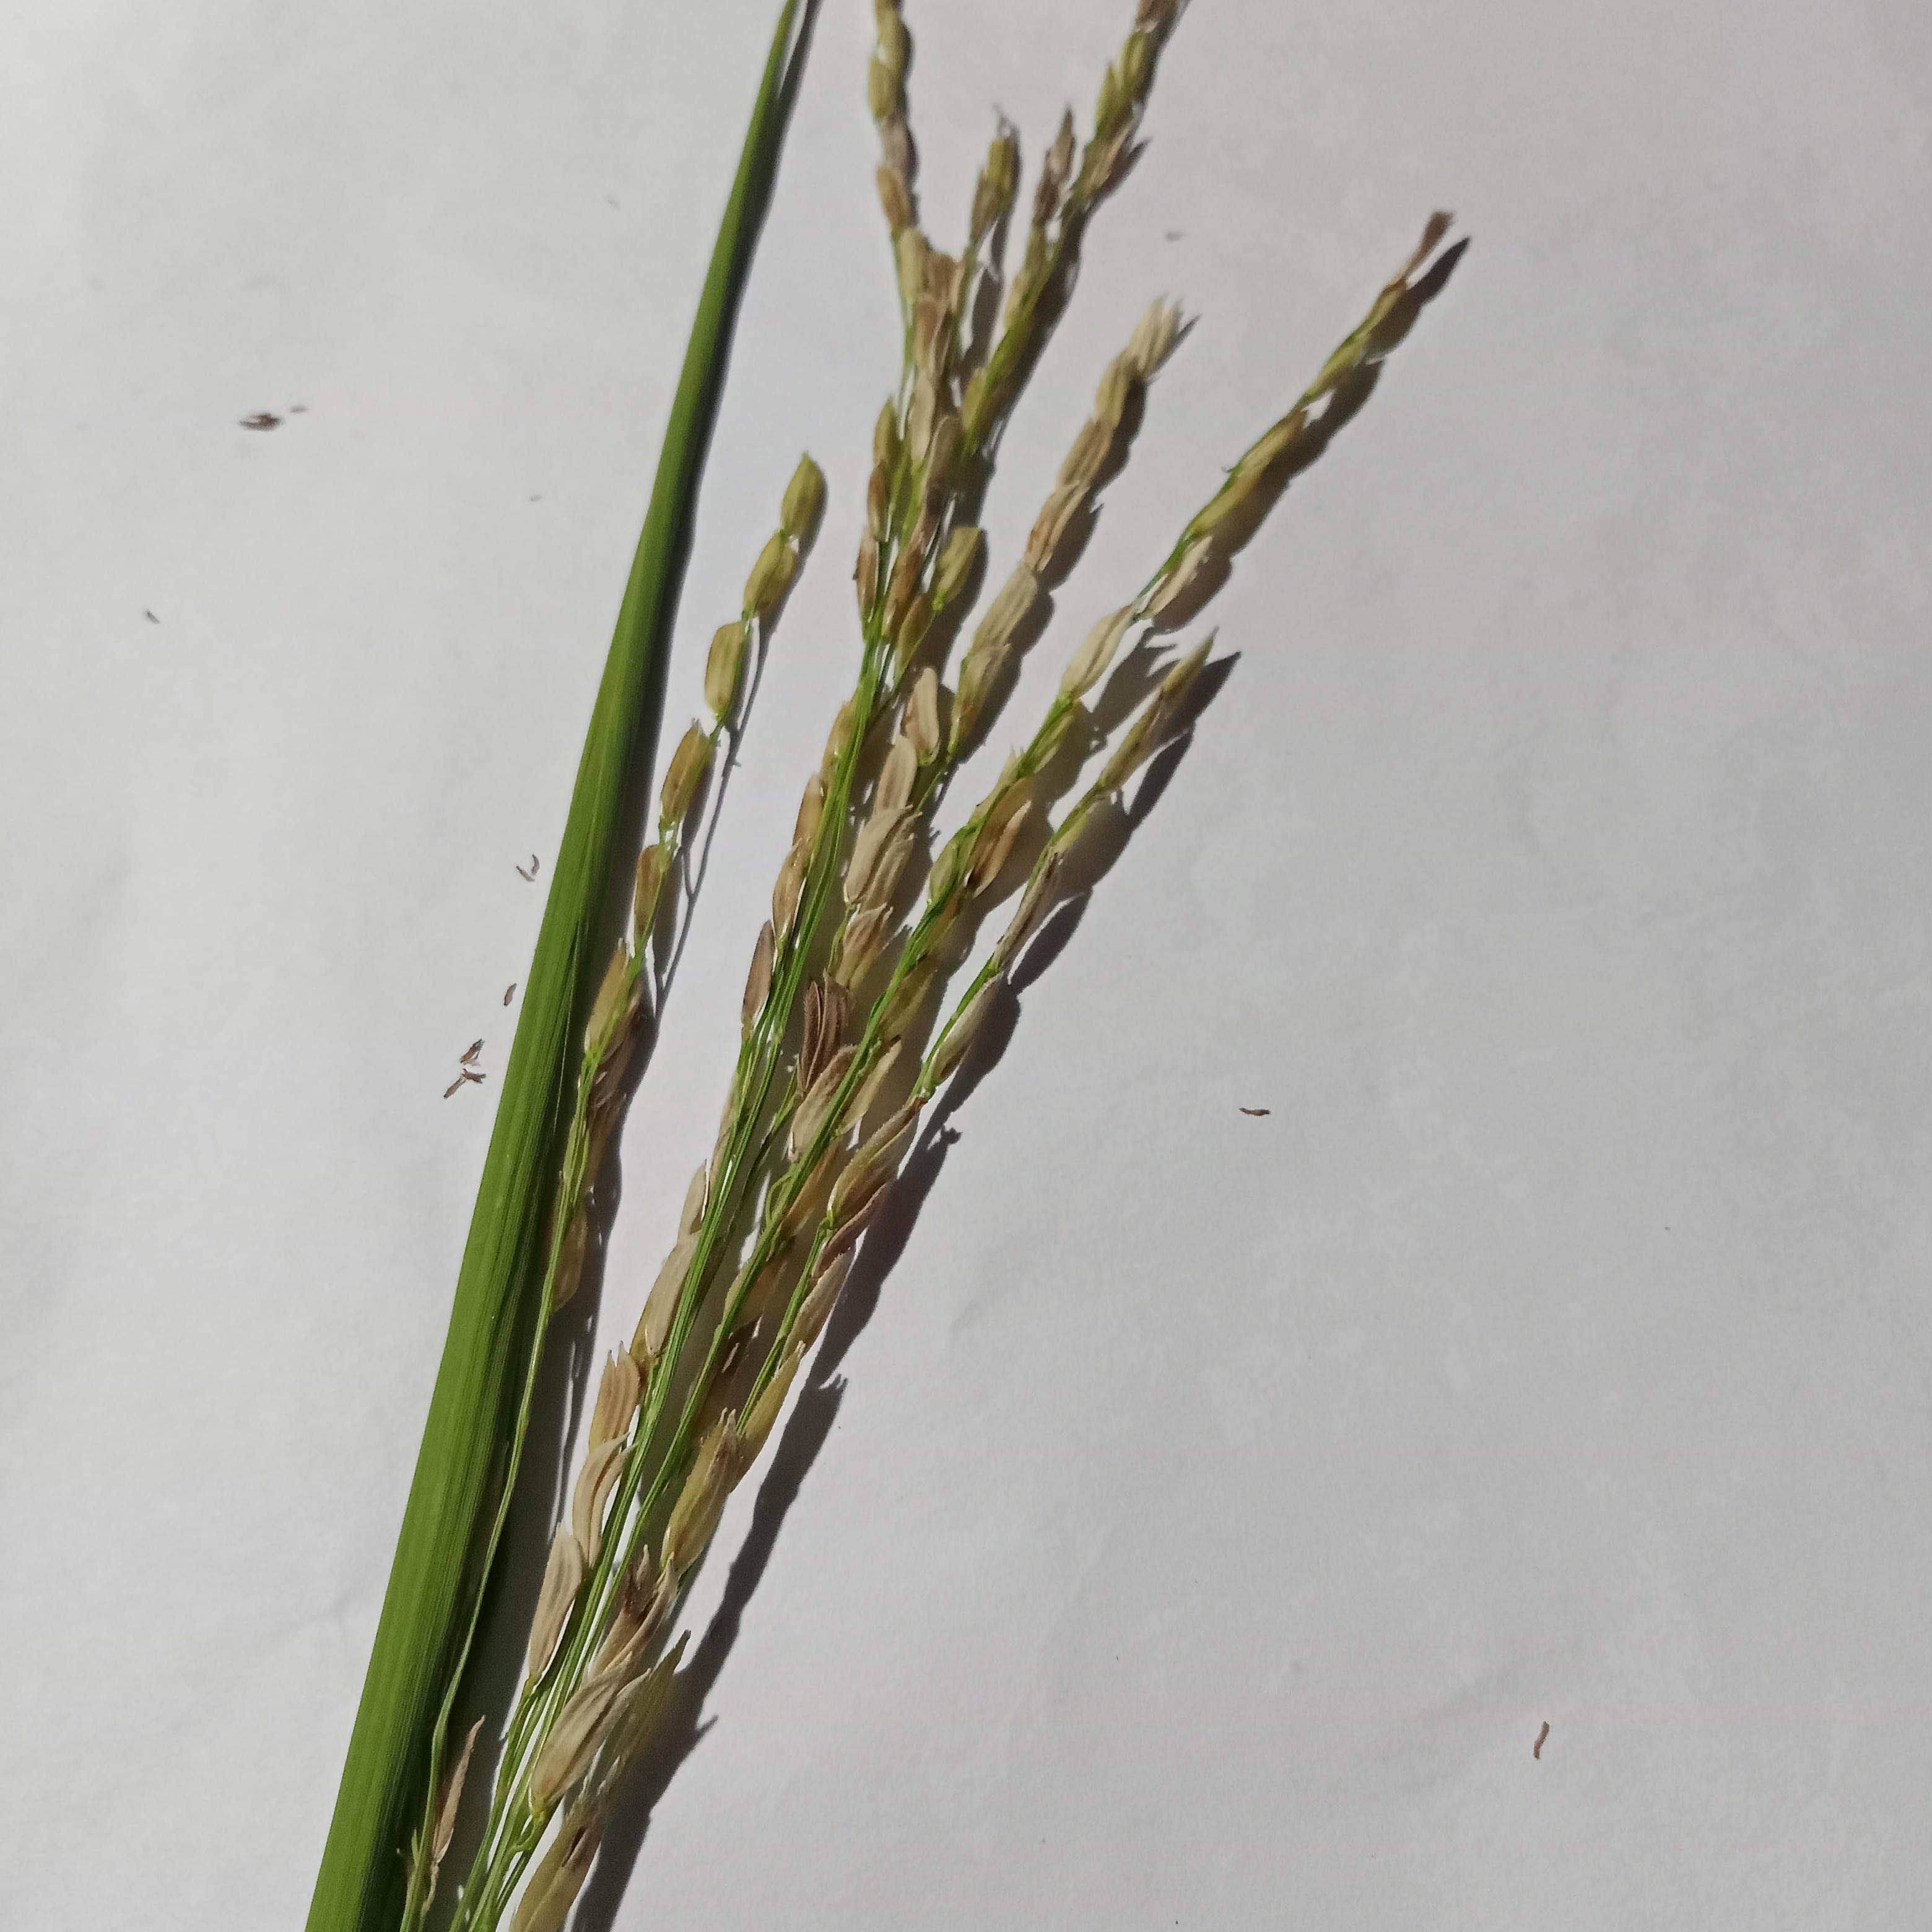
Label: Rice___Neck_Blast